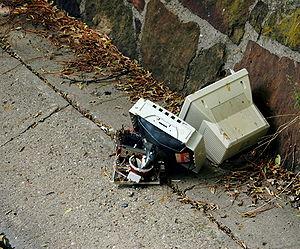
Les déchets d'équipements électriques et électroniques ou PEEFV — produits électriques et électroniques en fin de vie —, en anglais Waste Electronic and Electrical Equipment WEEE sont une catégorie de déchets constituée des équipements en fin de vie, fonctionnant à l'électricité ou via des champs électromagnétiques, ainsi que les équipements de production, de transfert et de mesure de ces courants et champs.